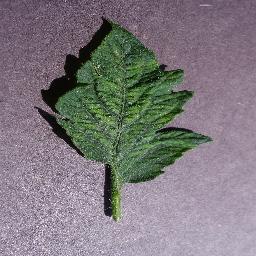
Label: Tomato___Tomato_mosaic_virus